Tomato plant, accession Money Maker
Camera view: tilt-top (135 deg); turntable rotation: 90 degrees
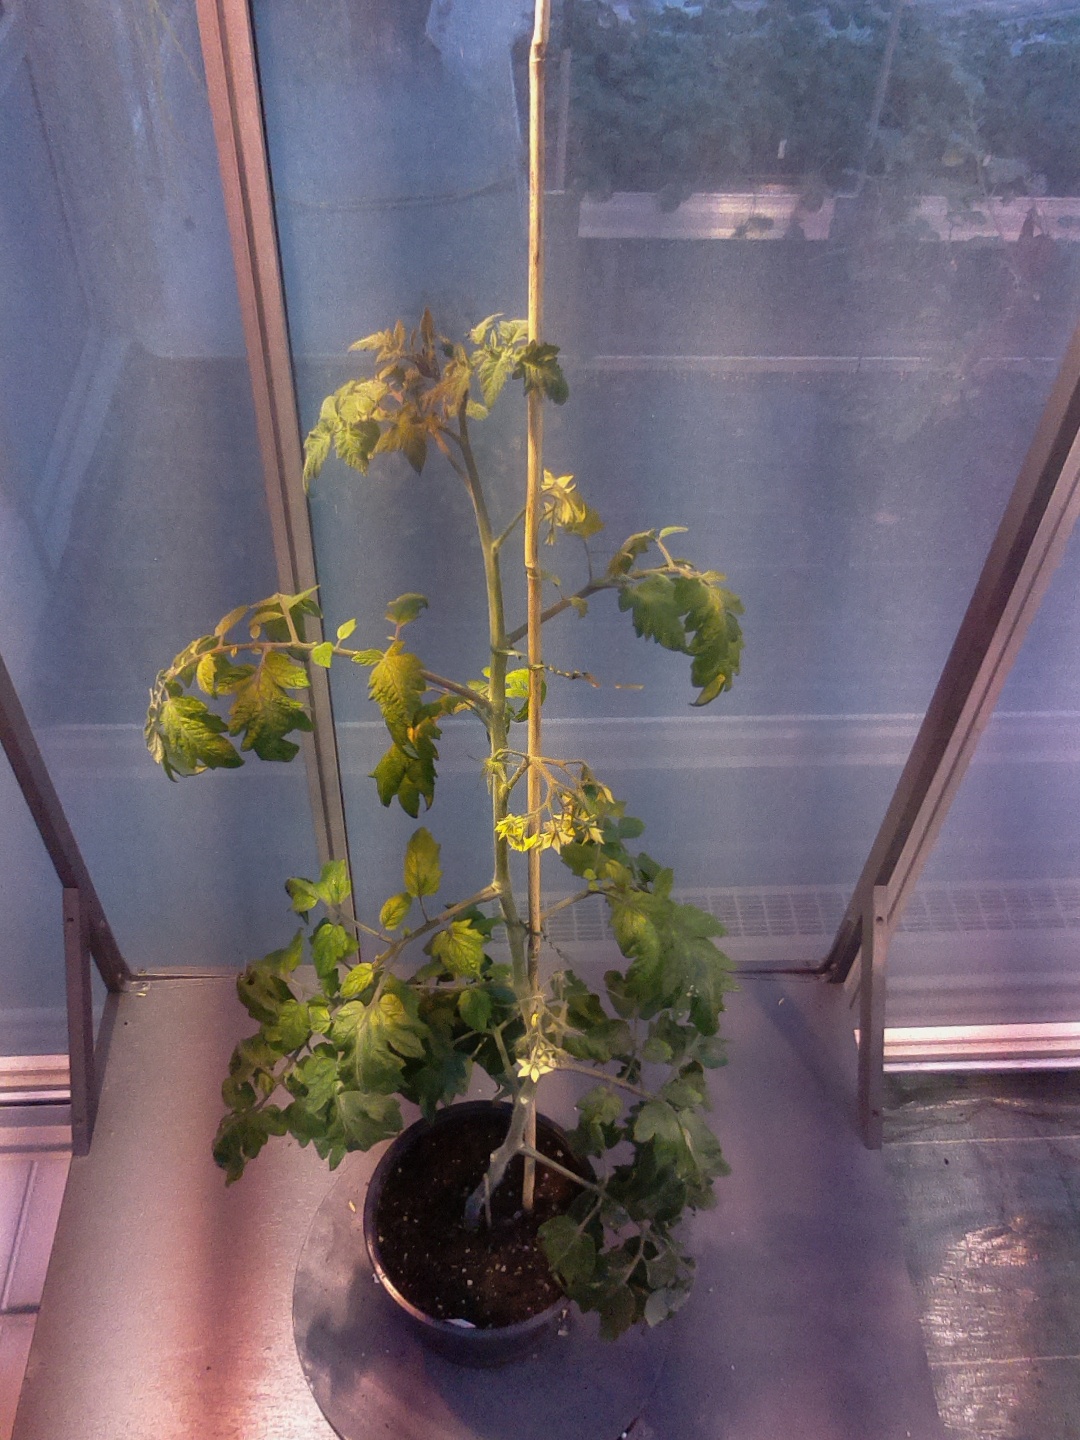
BBCH growth stage 70: Fruits at the main stem or branches visibles